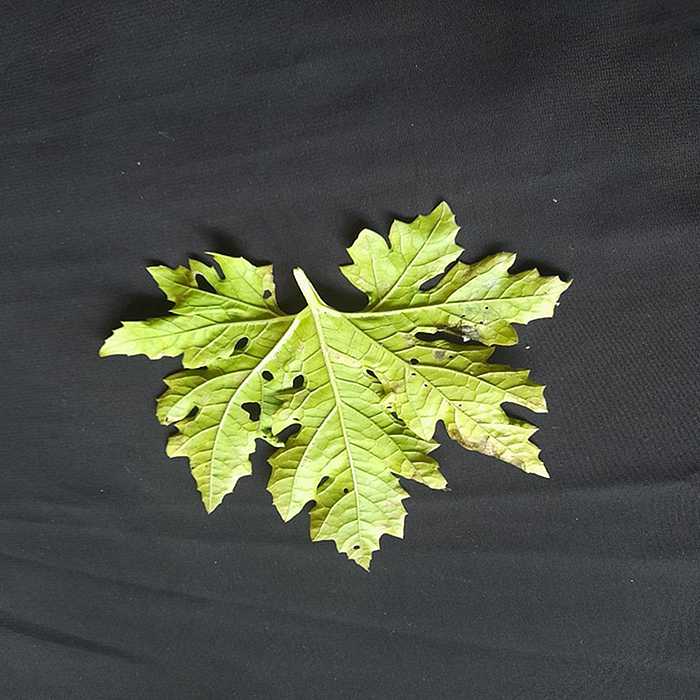
Plant: Bitter Gourd
Label: Downey mildew